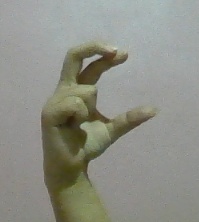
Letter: thal